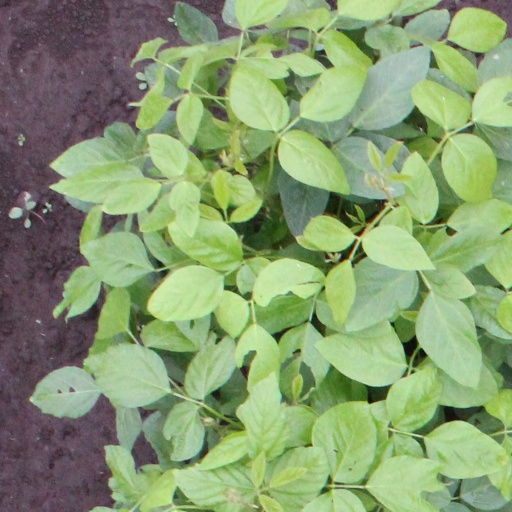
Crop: soybean